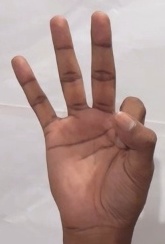
ASL sign: 9